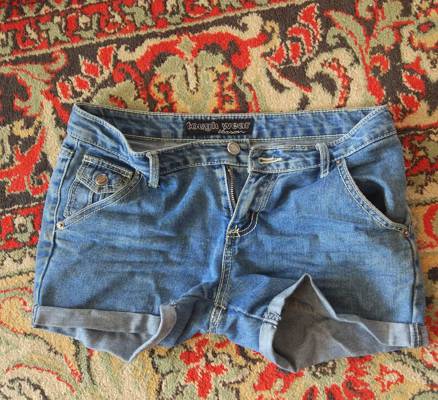
Waste category: clothes